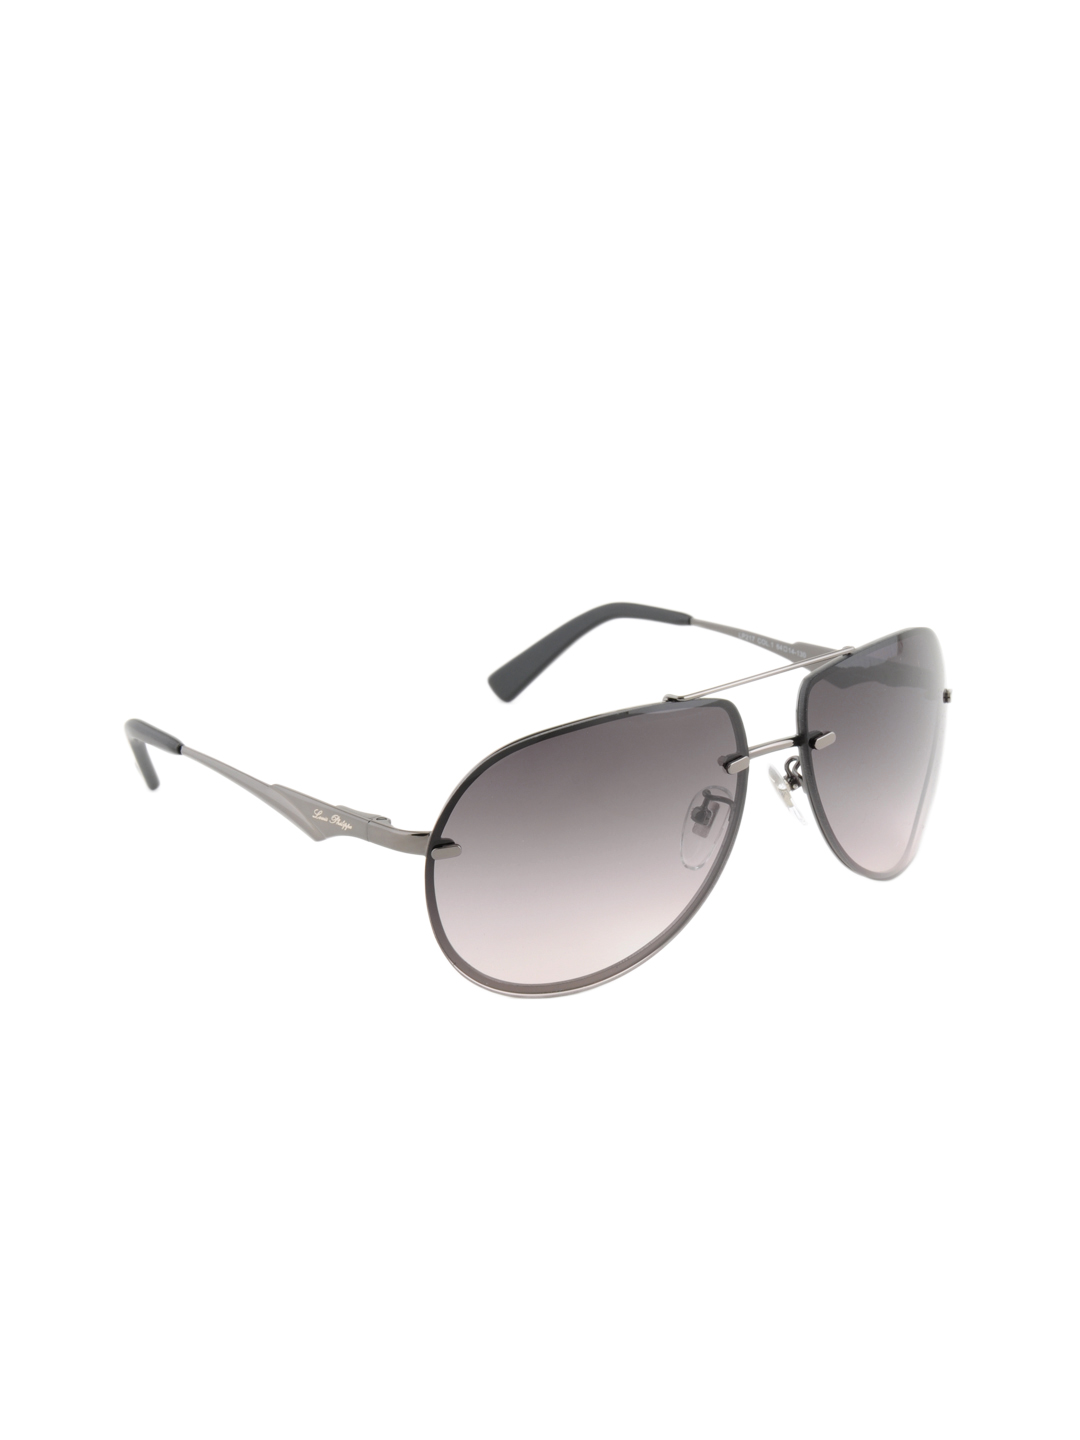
Louis Philippe Men Aviator Sunglasses LP217-C1
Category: Accessories / Eyewear / Sunglasses
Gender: Men
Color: Grey
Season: Winter 2016
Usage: Casual